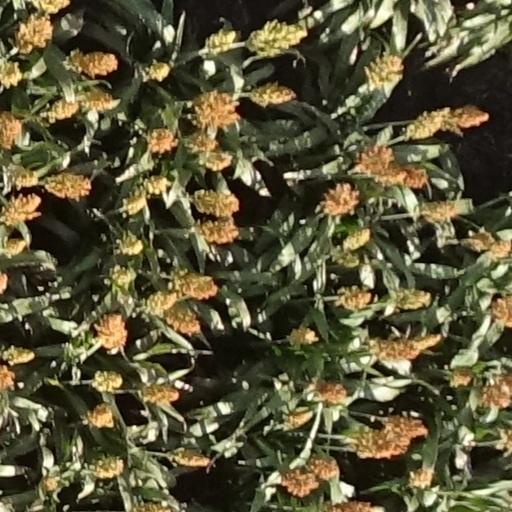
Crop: sorghum